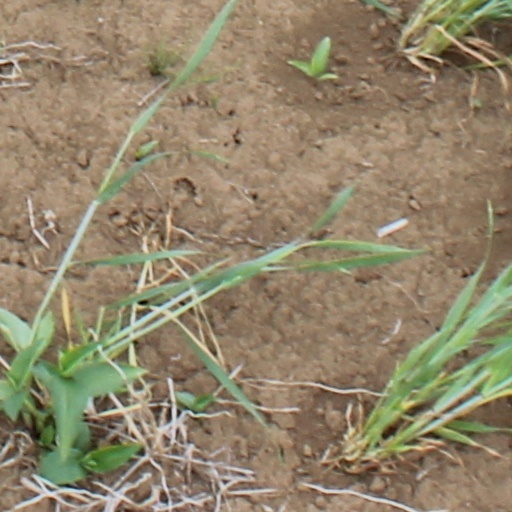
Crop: wheat